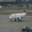
Label: airplane